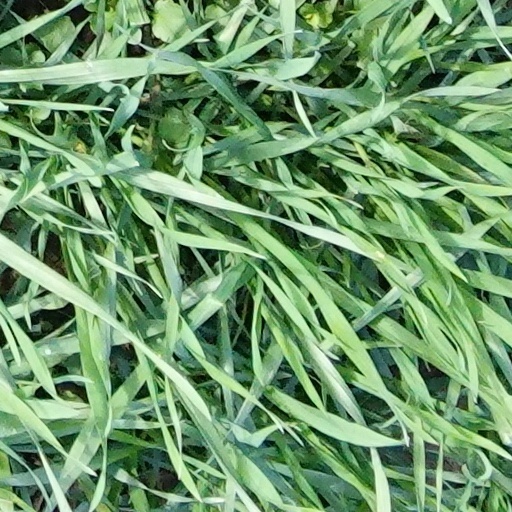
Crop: wheat